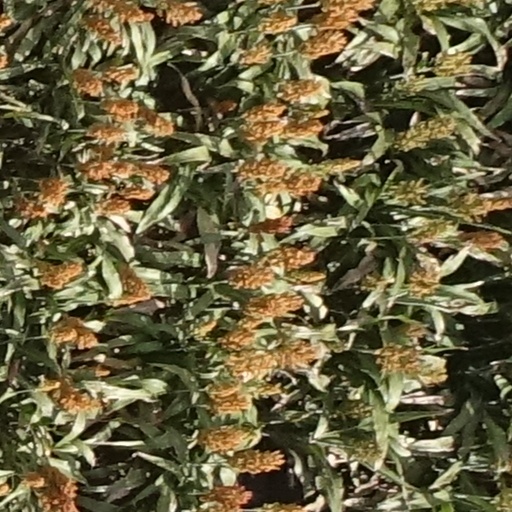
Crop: sorghum